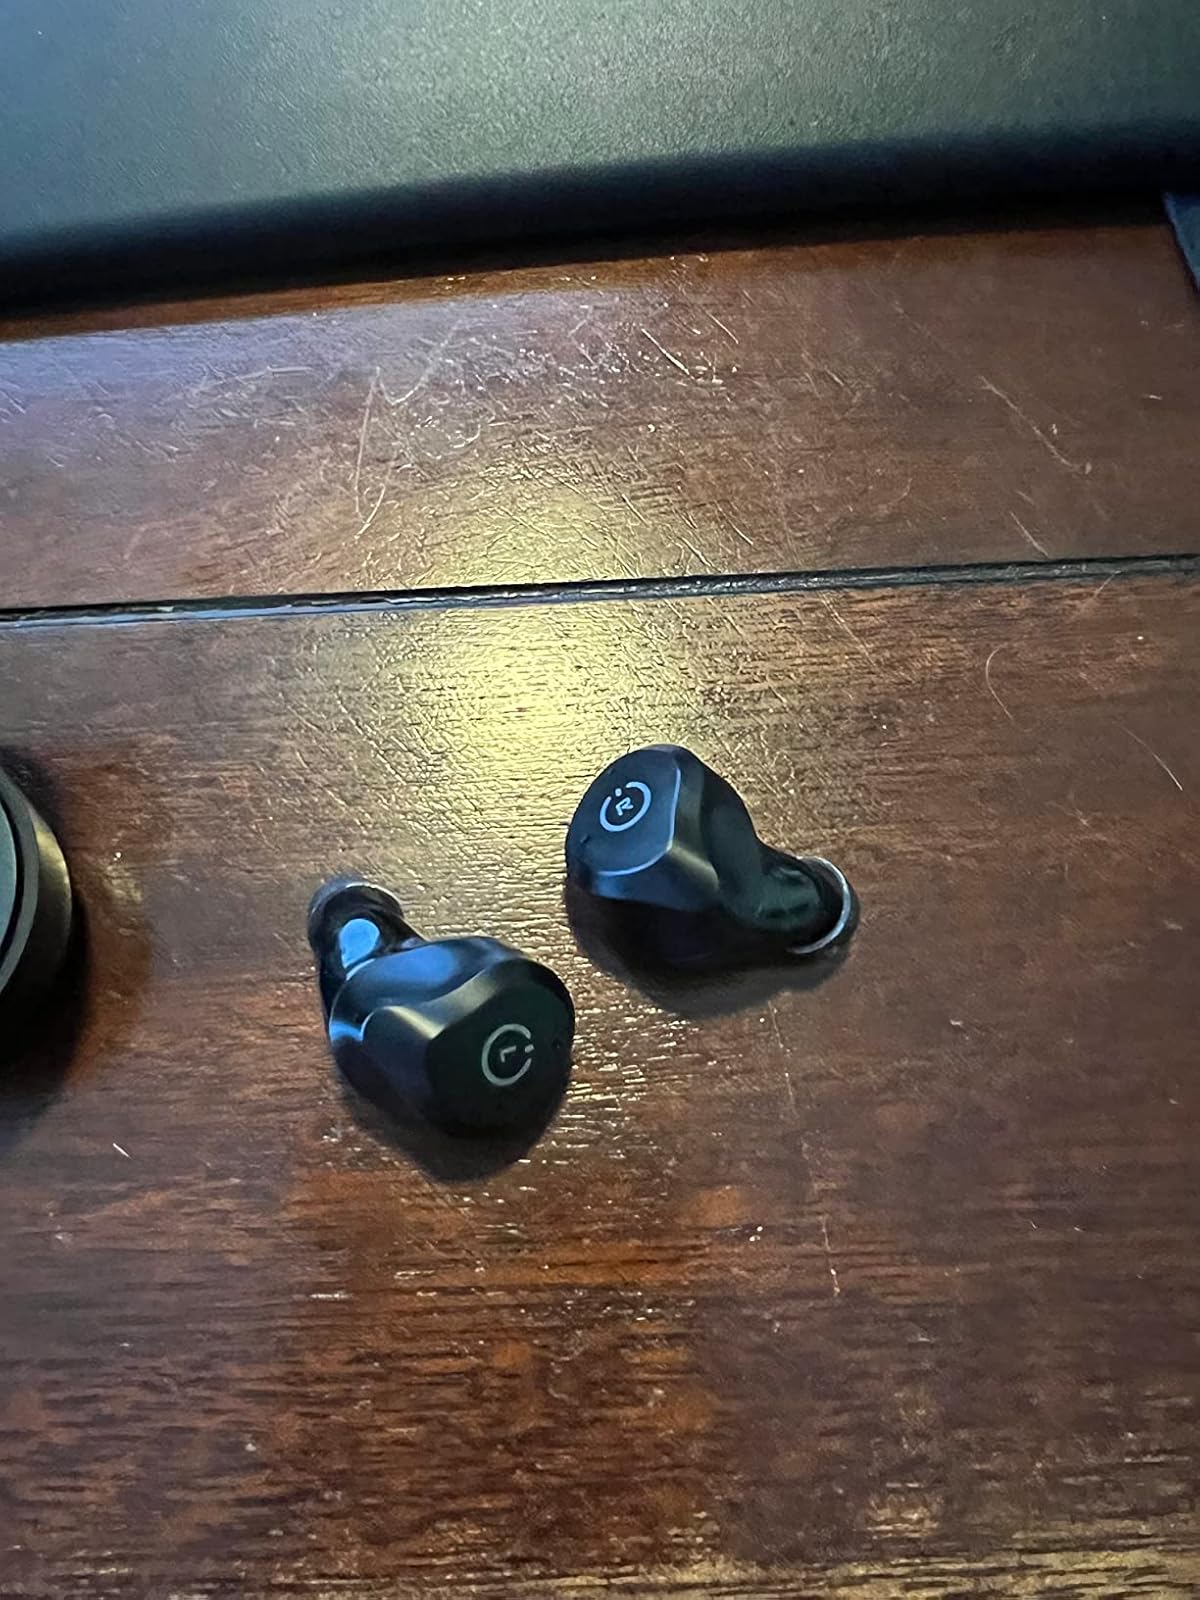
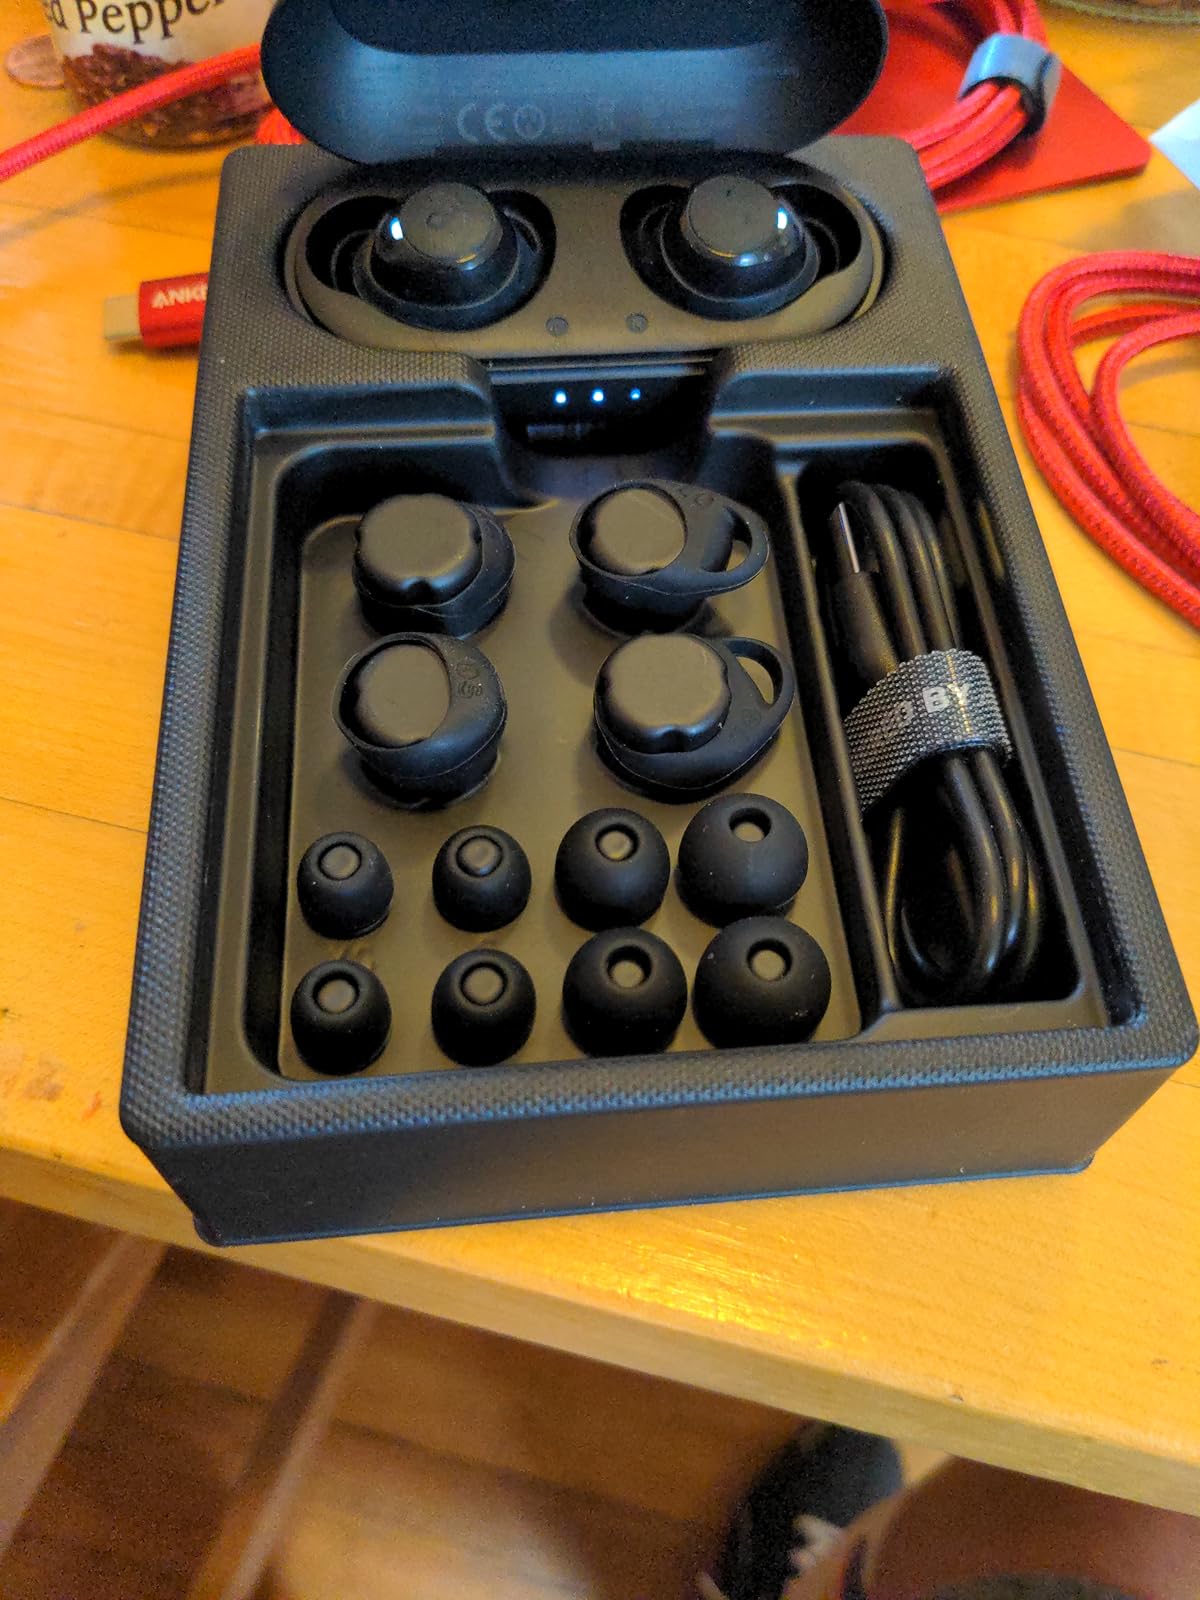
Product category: earbuds
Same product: no